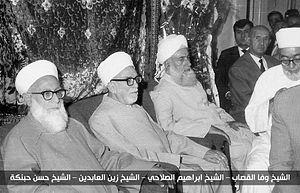
Zine El Abidine Ben Hasine Ettunsi :Cheikh Waka Kassab, Cheikh Ibrahim Salahi, Cheikh Zin El Abidin et Cheikh Hasan Hanbaka العربية: من اليمين إلى اليسار الشيخ وفا القصاب الشيخ إبراهيم الصلاحي الشيخ زين العابدين والشيخ حسن حنبكة